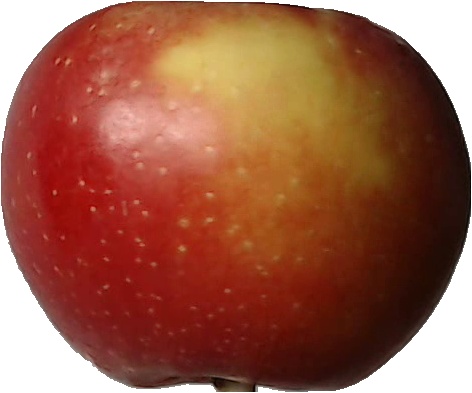
Label: apple_braeburn_1